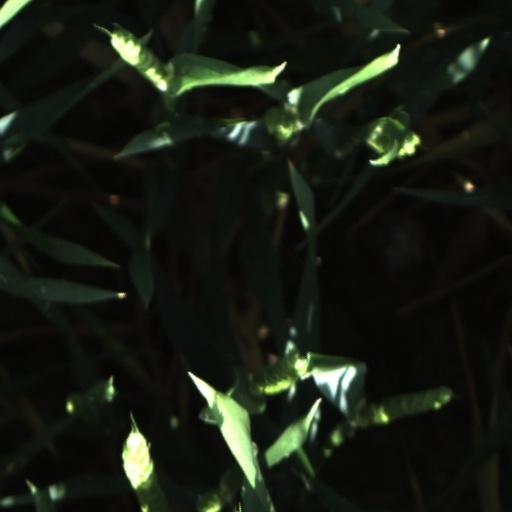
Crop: wheat